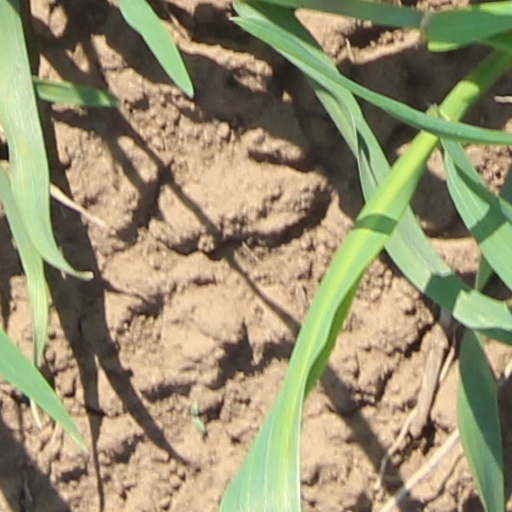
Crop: wheat